Prostitution in Italy

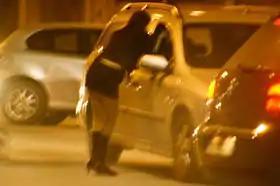
Prostitute talking to a potential customer in Turin in 2005

Prostitution thrived in Italy in the Middle Ages. The city of Venice declared in 1358 that brothels were indispensable, and courtesans achieved high social status in Venice, particularly in the 17th century.